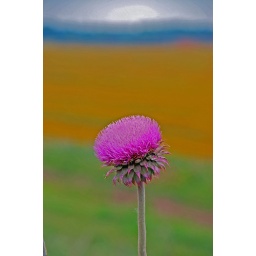
an outlaw flower in oklahoma with wheat field in the distance